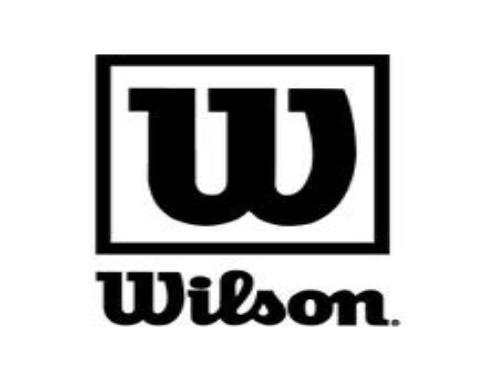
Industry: Sports